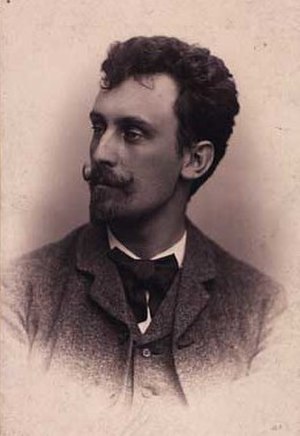
Viggo Stuckenberg
Viggo Henrik Fog Stuckenberg var en dansk digter, der særlig er blevet kendt for sine lyriske og følelsesfulde digte.